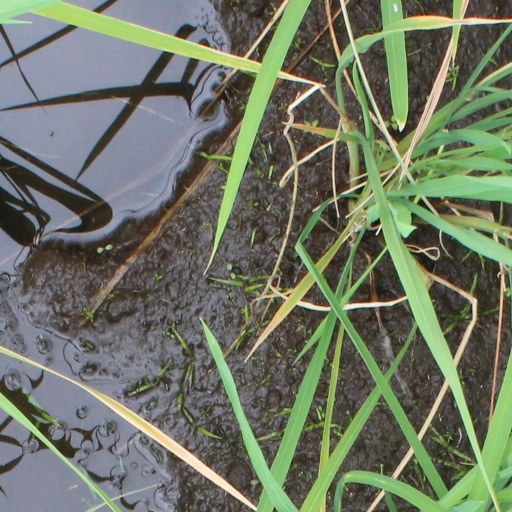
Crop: rice